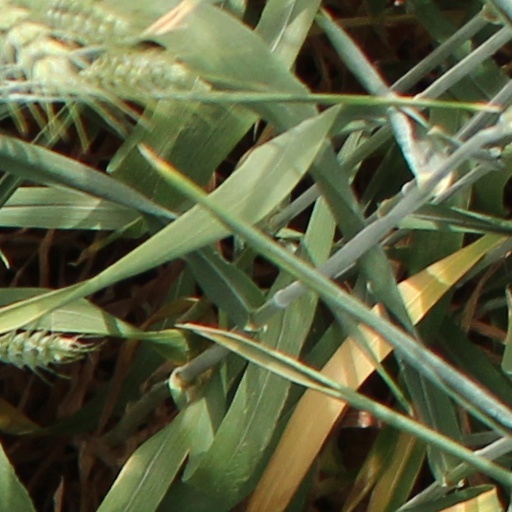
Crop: wheat